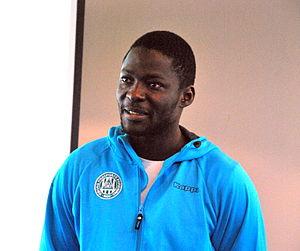
Ousmane Sarr est un joueur de football sénégalais né le 2 août 1986 à Fatick. Il évolue au poste de milieu de terrain défensif.